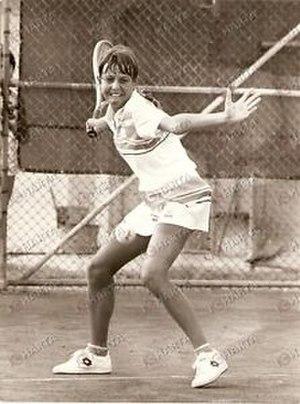
Raffaella Reggi épouse Concato est une joueuse de tennis italienne, professionnelle du début des années 1980 à 1992.